George Lazenby

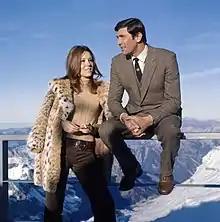
Diana Rigg and George Lazenby

Lazenby was considered to reprise the role of James Bond in "Never Say Never Again". However, Sean Connery was chosen for the role instead.